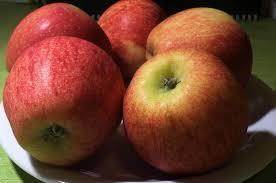
Label: apples